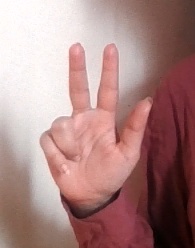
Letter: al